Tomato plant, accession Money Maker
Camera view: vertical (180 deg); turntable rotation: 60 degrees
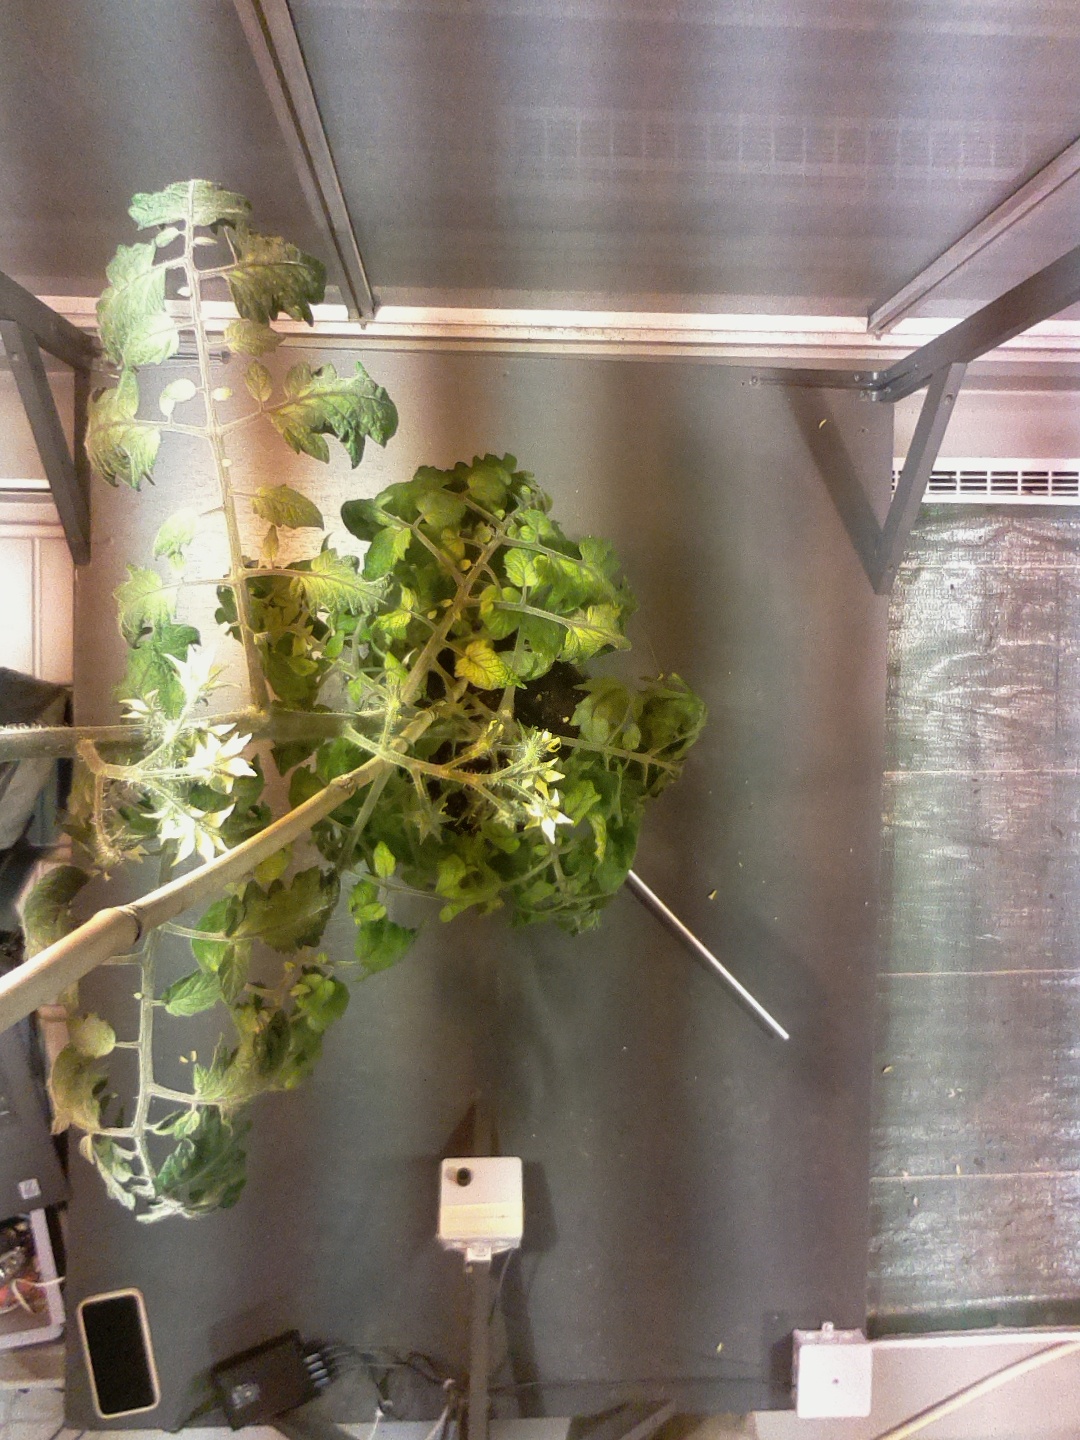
BBCH growth stage 69: End of flowering, 90%-100% of flowers open, more petals falling